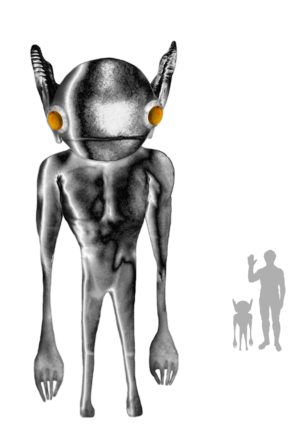
La rencontre de Kelly-Hopkinsville désigne une hypothétique attaque de la ferme de la famille Sutton dans la nuit du 21 au 22 août 1955 par un groupe de « petites créatures lumineuses », près des localités de Kelly et de Hopkinsville, dans le Kentucky. Elle est généralement considérée comme un des grands classiques de l'ufologie.